Arthur Price (bishop)

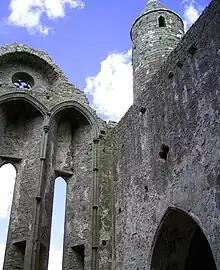
Round Tower from inside the ruins

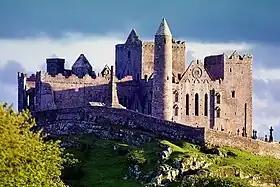
The Rock of Cashel pictured in the Summer of 1986.

In May 1744, Dr Price succeeded Theophilus Bolton as archbishop of Cashel. He over-ruled plans already in train to restore the old cathedral, claiming that it was incapable of being re-roofed despite advice to the contrary. Using political contacts in the Irish Privy Council on 10 July 1749 he got permission to build a new cathedral. In 1783, a new cathedral building was completed on the site of St John's. In the meantime, what remained of the Rock of Cashel after Price had ordered its gutting and de-roofing, has become a primary tourist destination. Price's decision to remove the roof on what had been the jewel among Irish church buildings was criticised before and since.